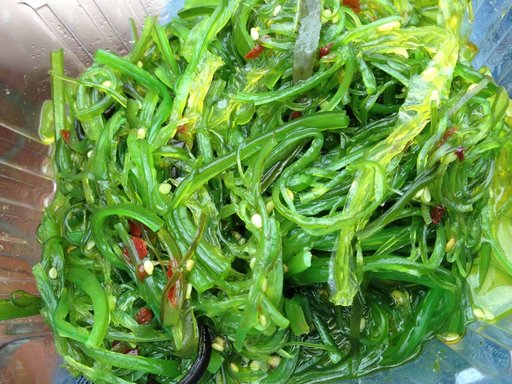
Label: seaweed_salad